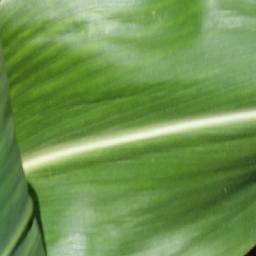
Label: Corn___healthy